Bahar Haghanipour

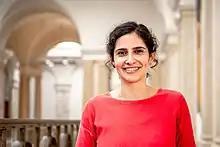
Haghanipour in 2021

Bahar Haghanipour (born 1984) is a German social scientist and politician of Alliance 90/The Greens. Since 2021, she has been Vice President of the Abgeordnetenhaus of Berlin. She has been a member of the Abgeordnetenhaus since 2021.